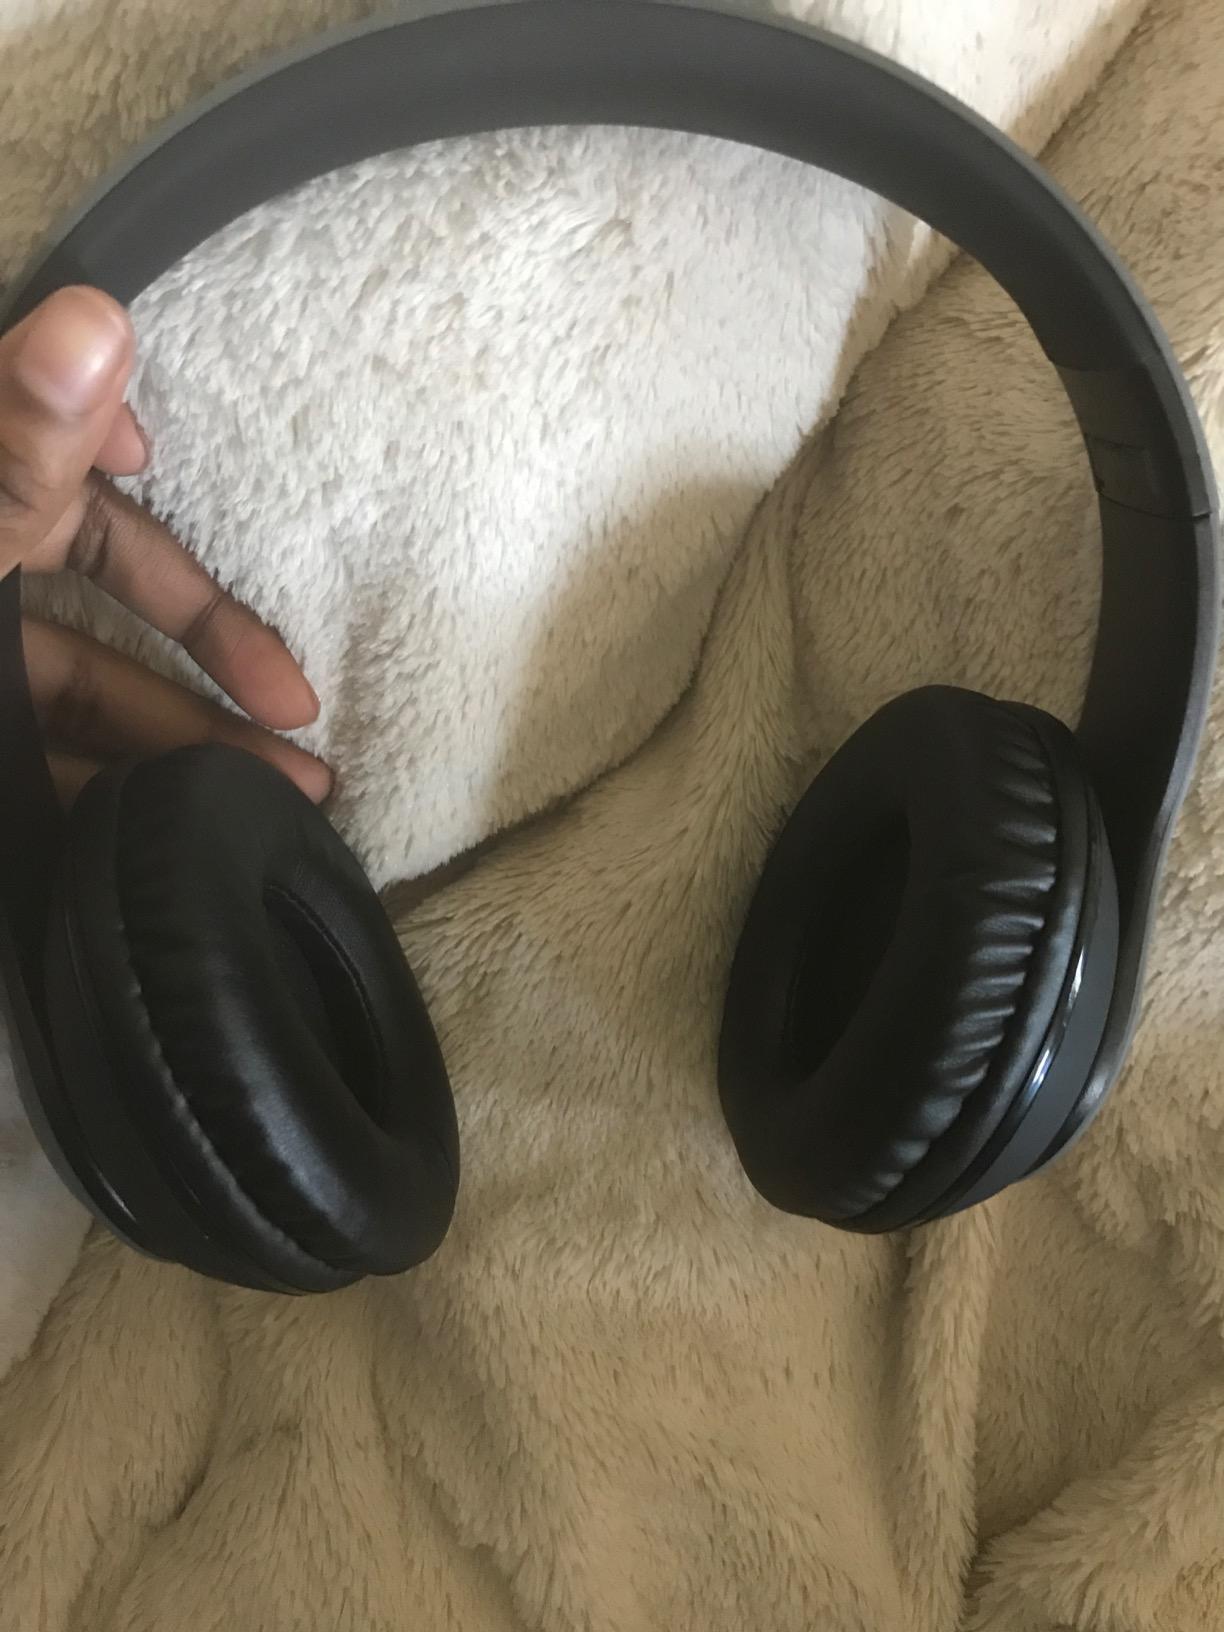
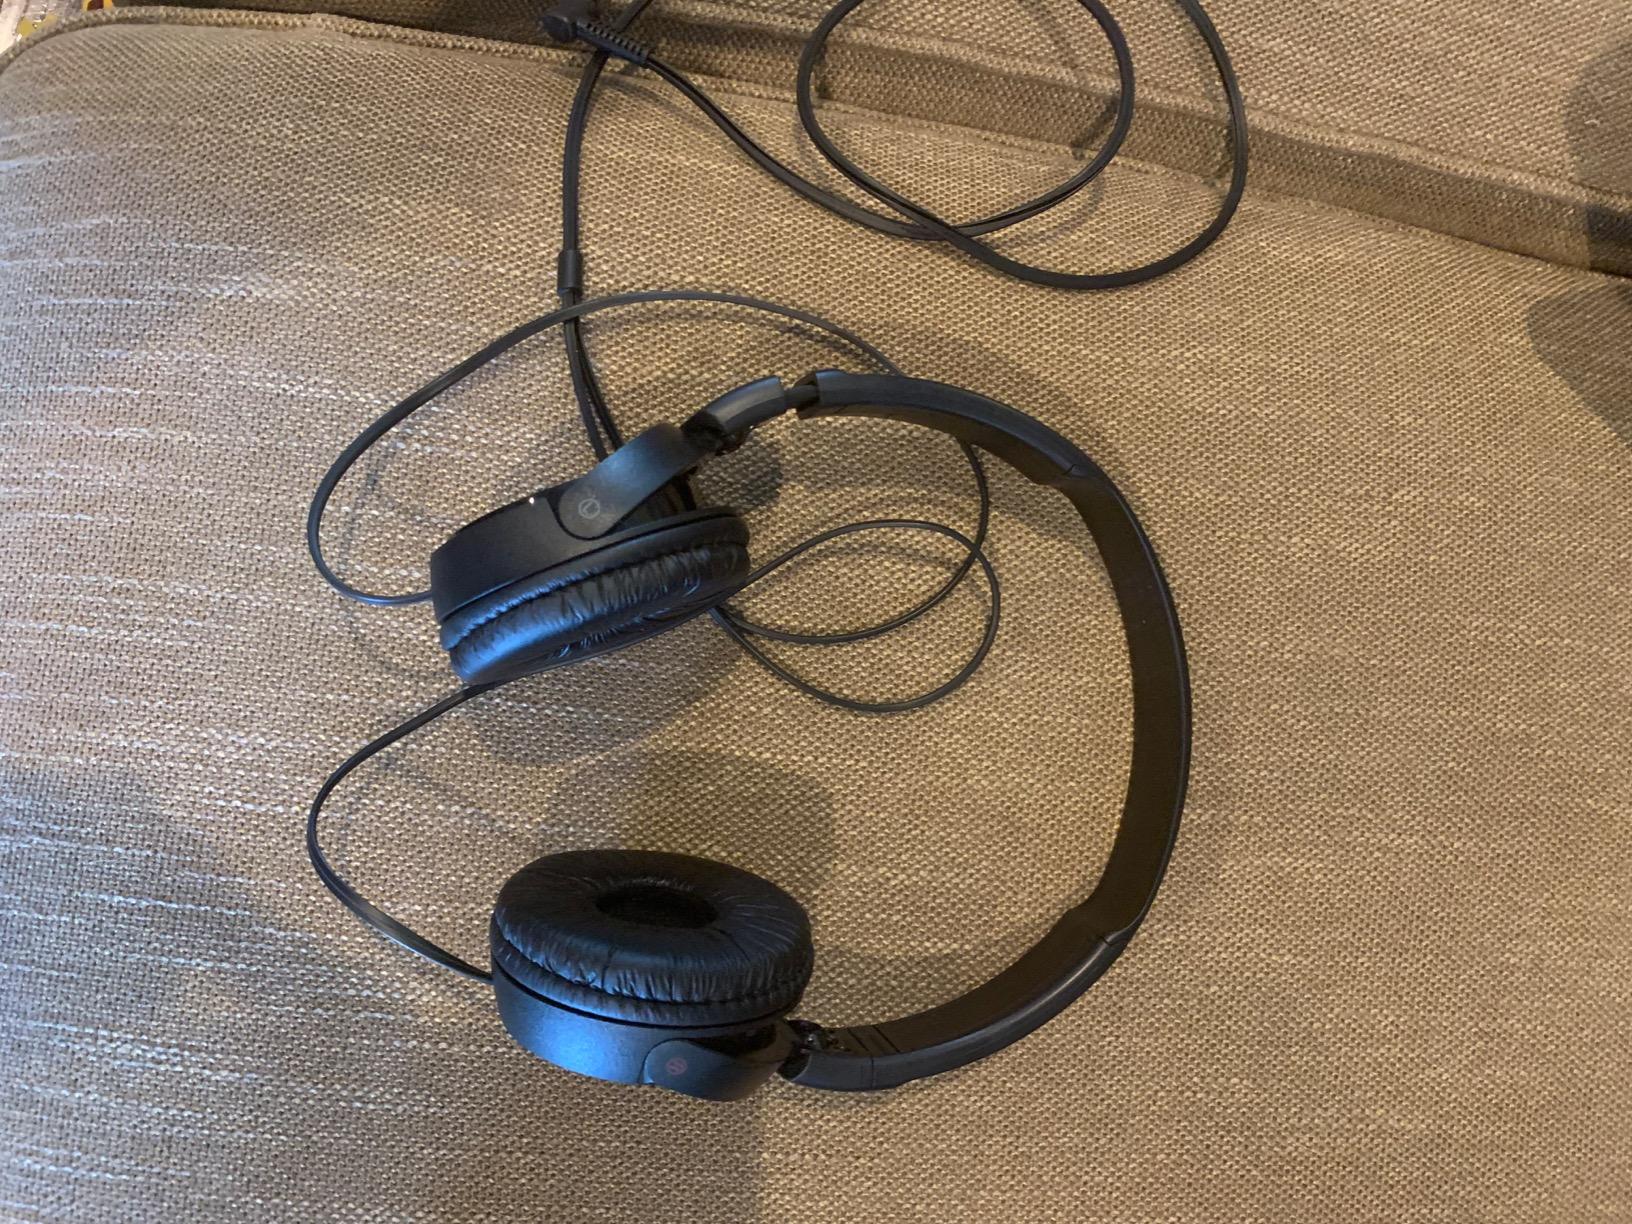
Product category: headphones
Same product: no